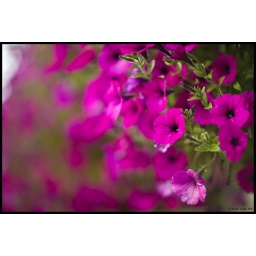
Hanging baskets of flowers in front of Rockin Rudy's in MissoulaCanon 1Ds Mark ICanon EF 85mm f/1.2L